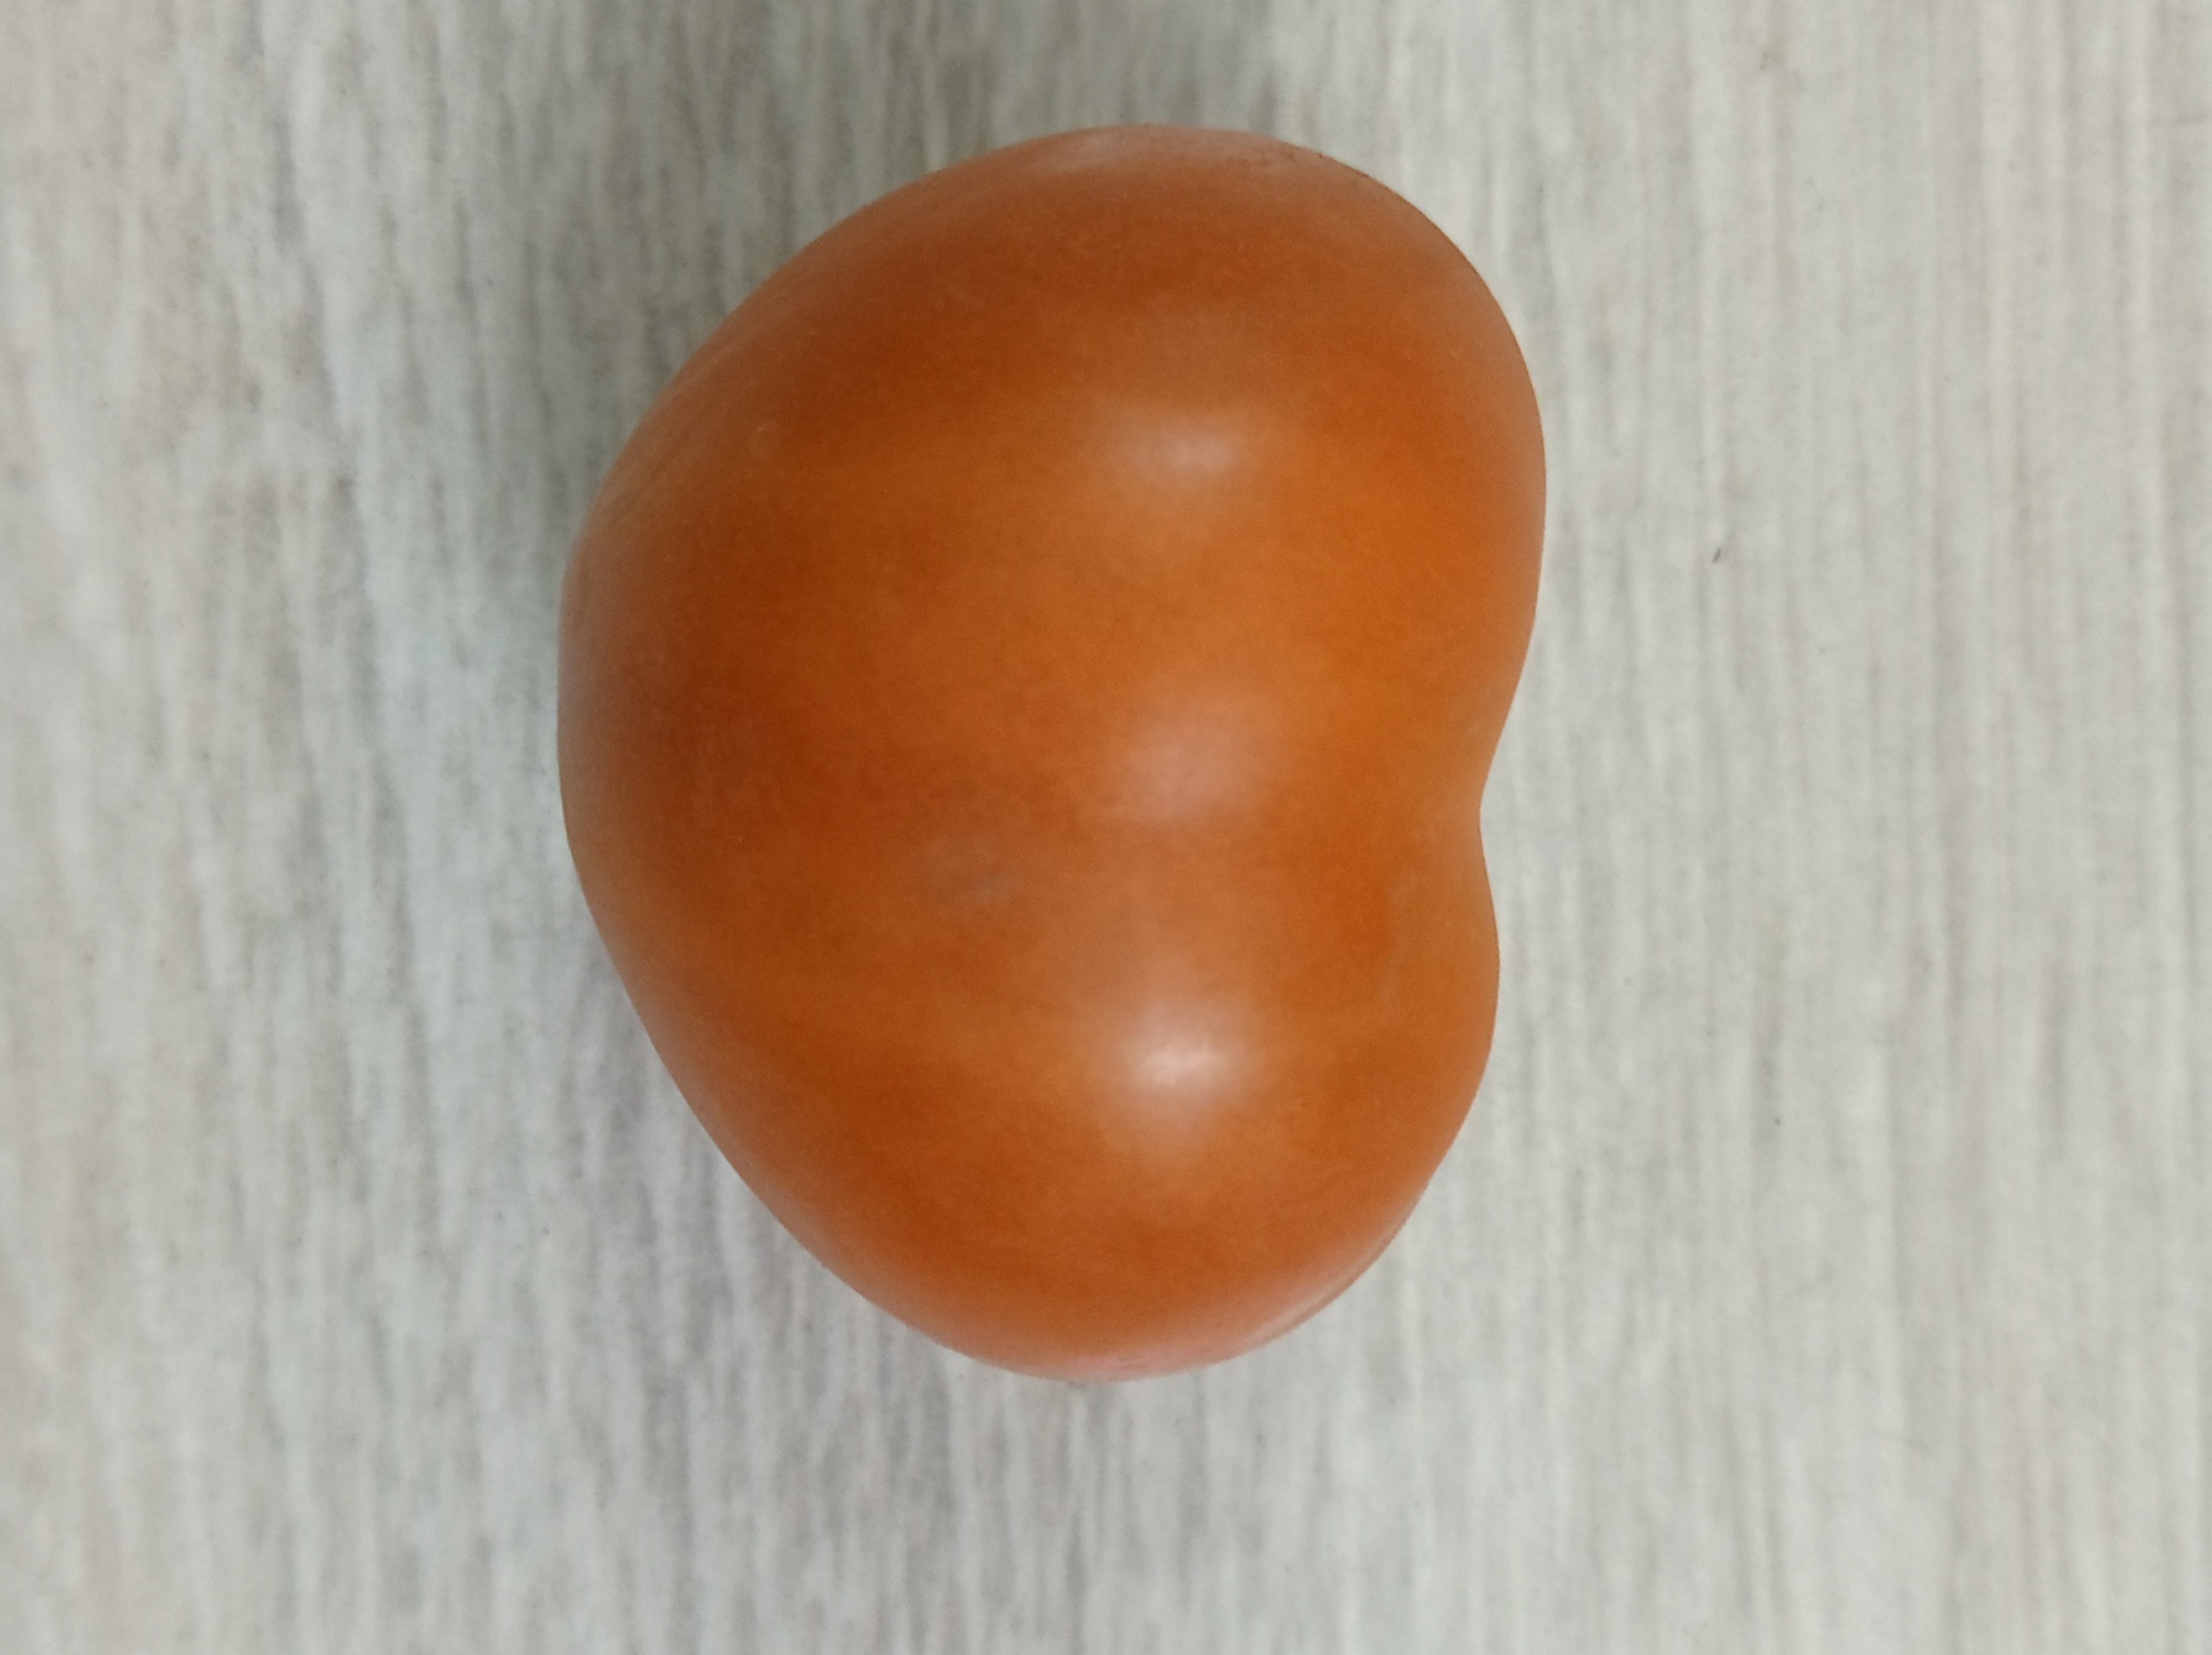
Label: Fresh